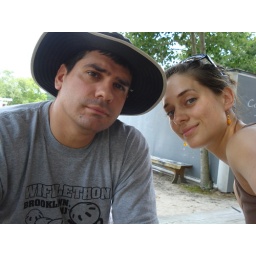
Waiting for the &amp;quot;LOST&amp;quot; van to pick us up and take us to the river deep in the woods!